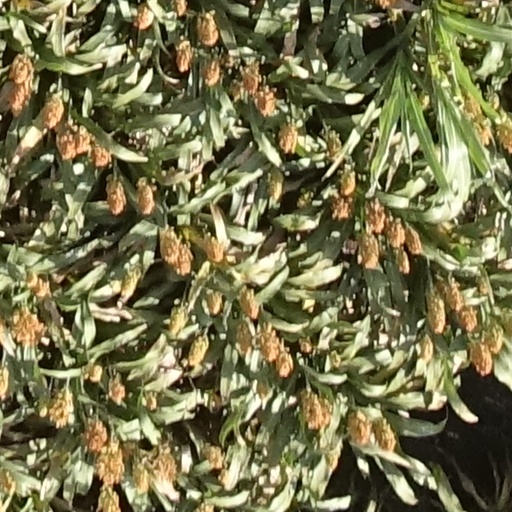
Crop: sorghum